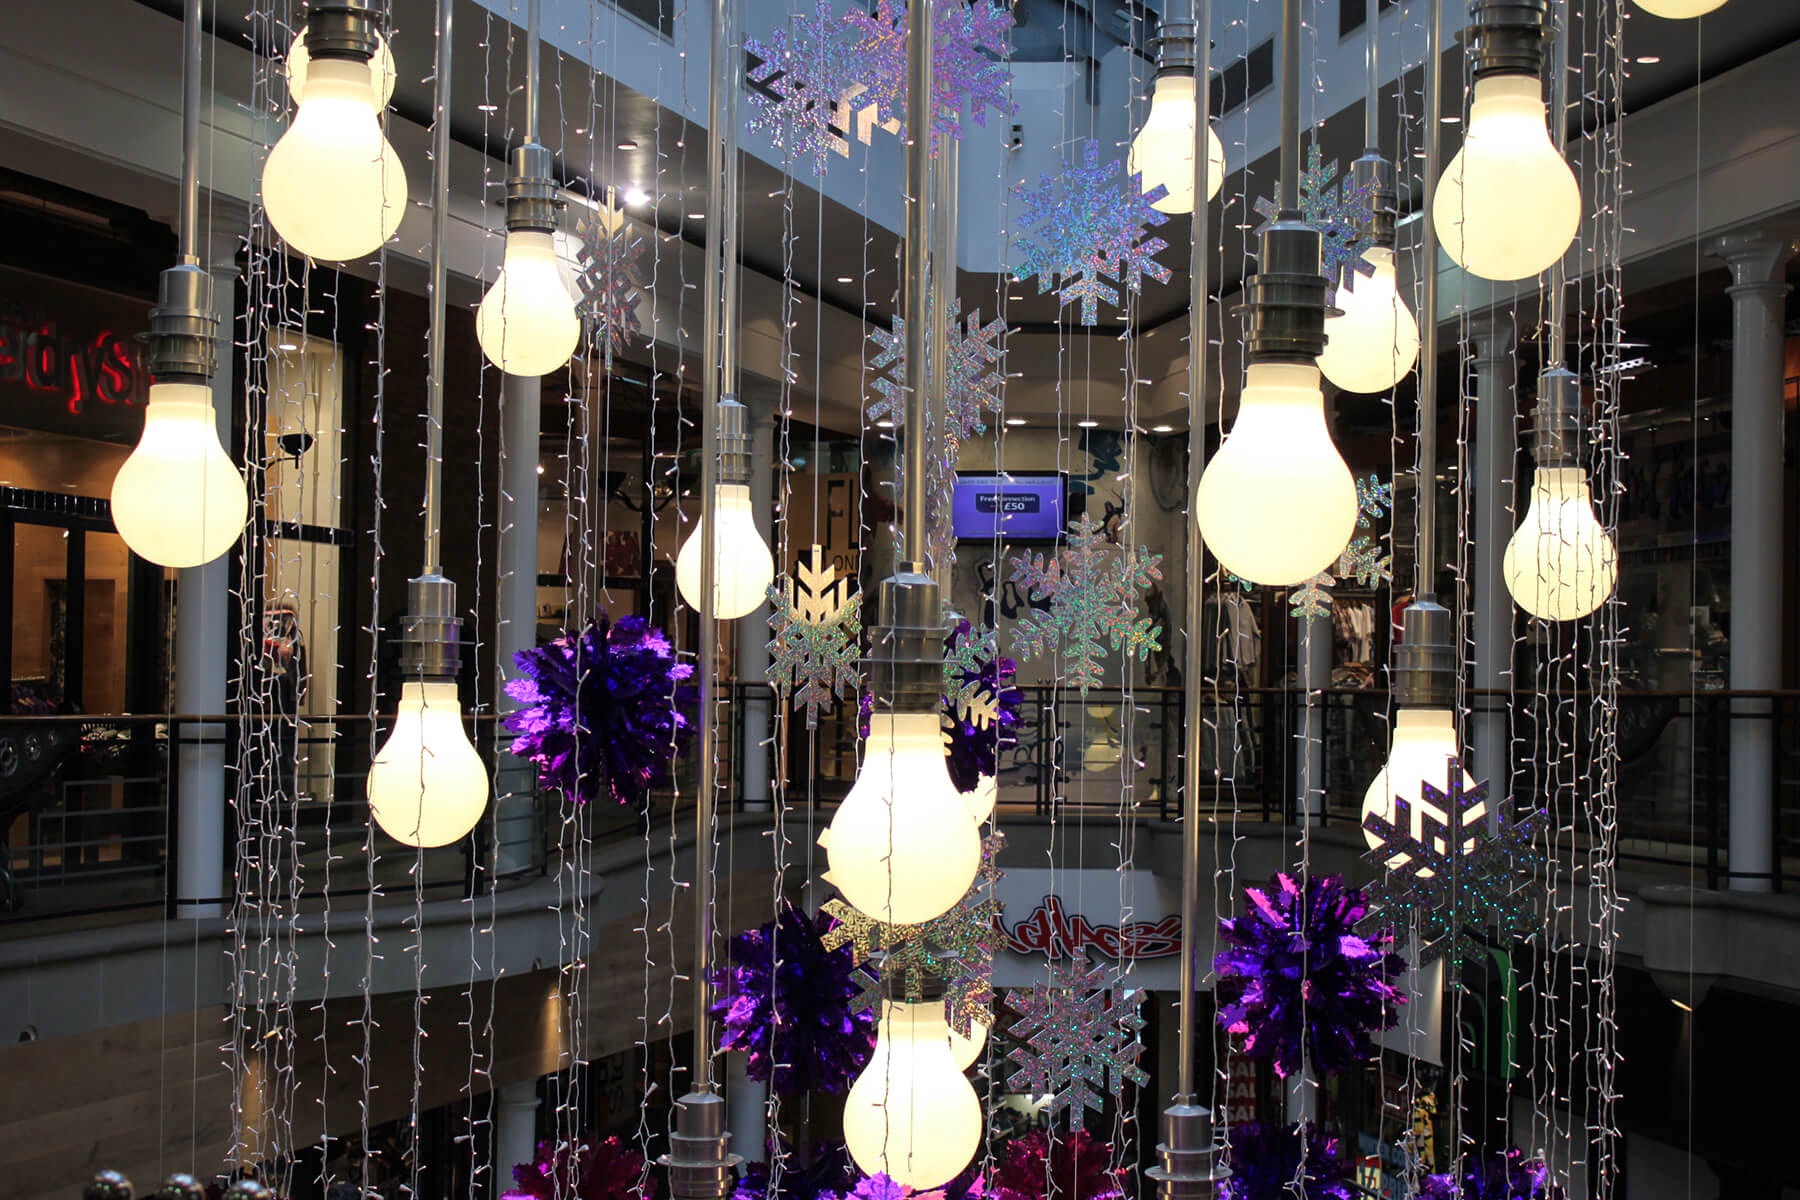
road, street, night, flower, city, color, bazaar, market, shopping, lighting, christmas decoration, retail, display window, human settlement